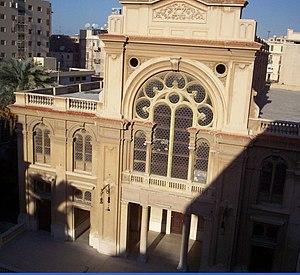
Cet article recense les sites concernés par l'observatoire mondial des monuments en 2018.
La synagogue Éliyahu Hanavi est la plus grande synagogue du Moyen-Orient hors Israël, située rue Nabi-Danial, dans le centre-ville d'Alexandrie, en Égypte.